Taro

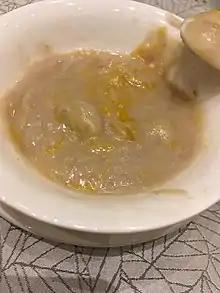
Taro paste, also known as "Or Nee", is a famous traditional Chaoshan dessert from China

A "loʻi" is a patch of wetland dedicated to growing "kalo". Hawaiians have traditionally used irrigation to produce kalo. Wetland fields often produce more kalo per acre than dry fields. Wetland-grown kalo need a constant flow of water.